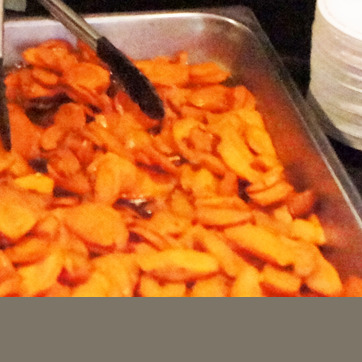
Material: food